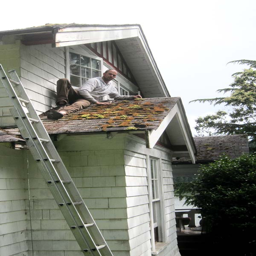
removing moss from the roof